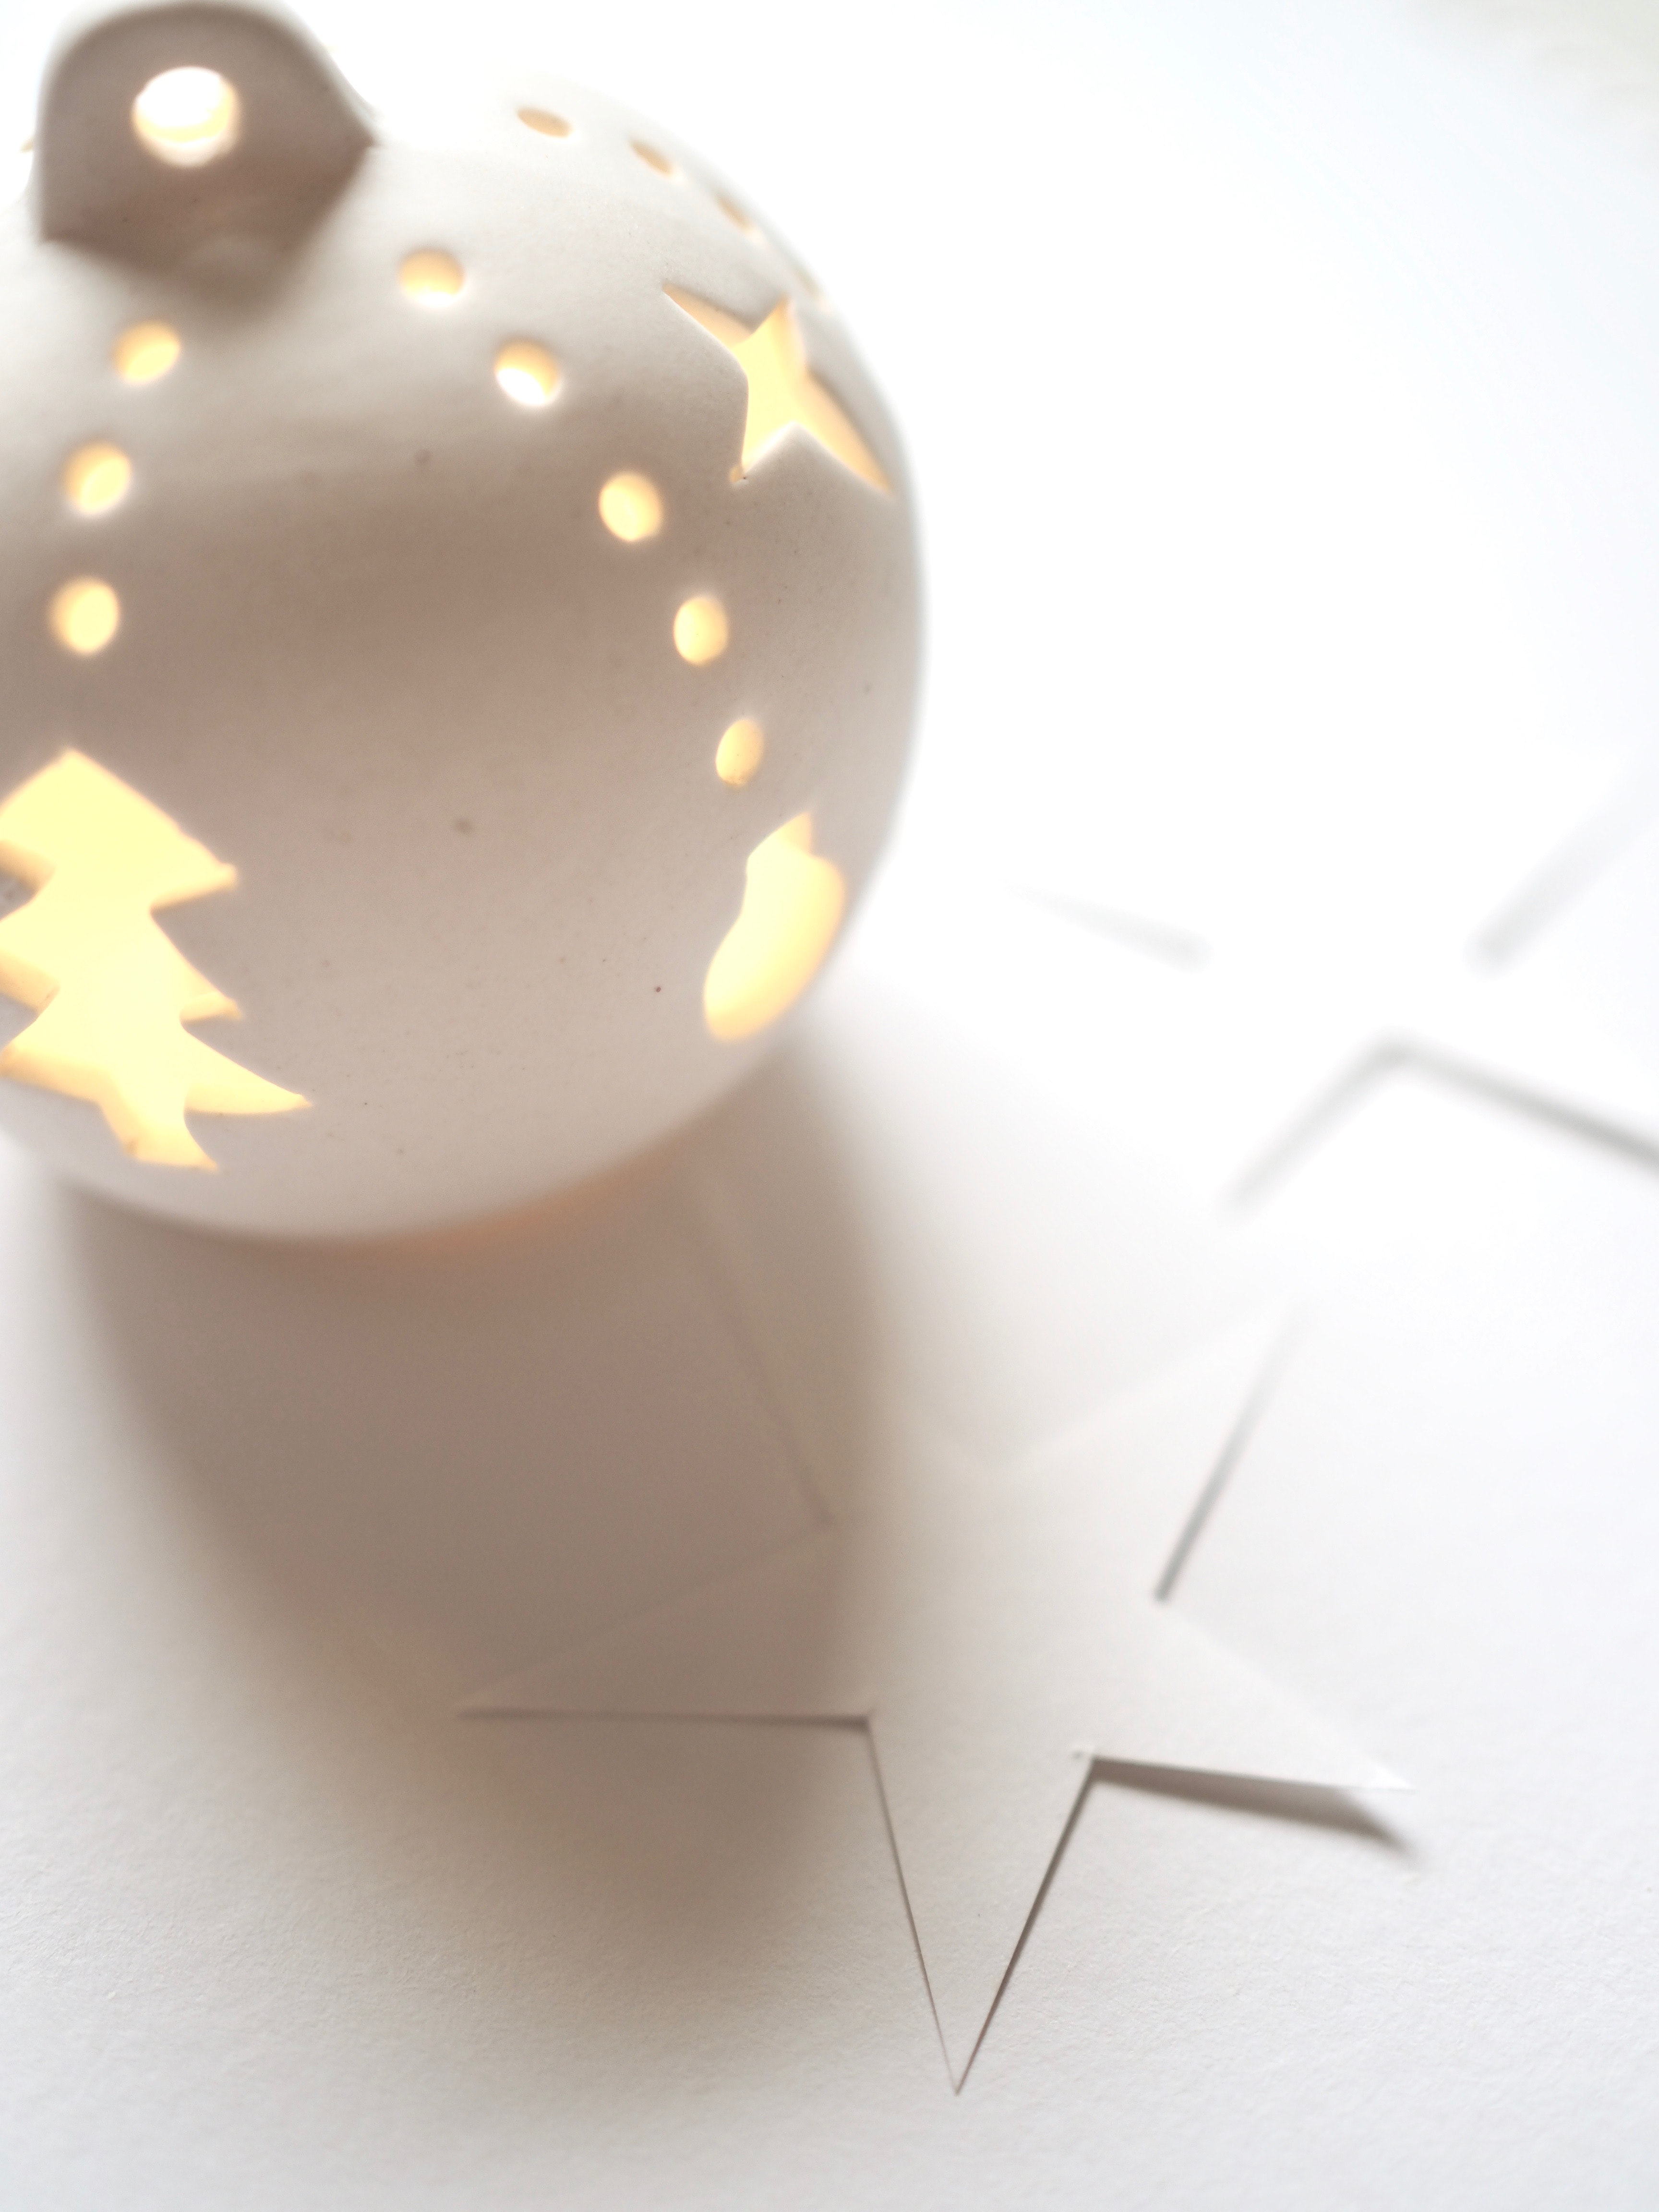
white, light, design, pattern, illustration